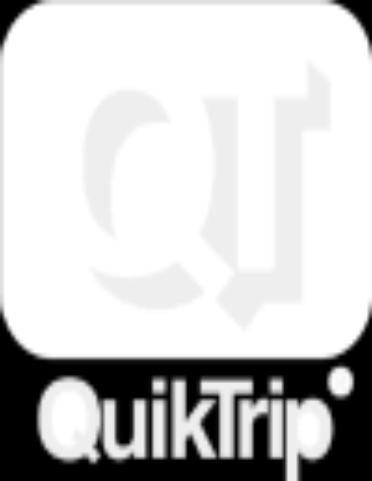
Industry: Others